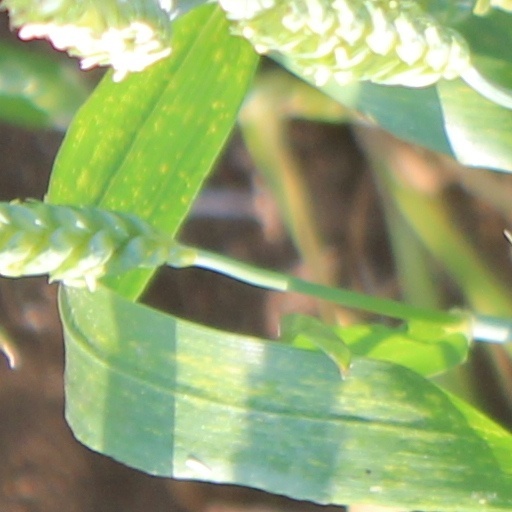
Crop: wheat